John Rous (historian)

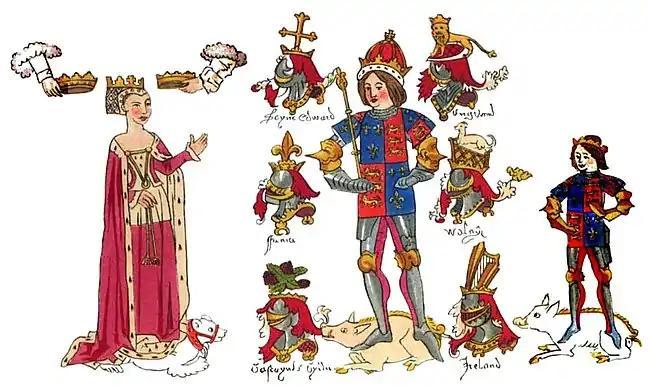
Depiction of King Richard III and his family in the Rous Roll, showing his various heraldic crests and his white boar badge, with the Warwick bear of his wife

He was responsible for creating the "Rous Roll", written during the reign of Richard III (1483–1485), which presents a pro-Yorkist version of contemporary English history. In it he praises Richard as a "good lord" who punished "oppressors of the commons". However, he reversed his position dramatically in his later "Historia Regum Angliae" written in the following reign under Henry VII (1485–1509), Richard's deposer, in which he portrays Richard as a freakish individual born with fully-formed teeth and shoulder-length hair after having been in his mother's womb for two years, and as an adult with a stunted and distorted body with one shoulder higher than the other. In the later work Rous also attributes the 1471 murder of King Henry VI to Richard, and claims that he poisoned his own wife. The Rous Roll also contains details of the prophesies of the anchoress Emma Raughton, who lived until 1436.